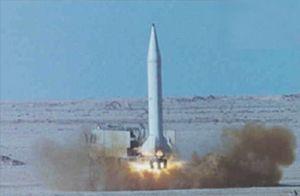
Les armes de destruction massive en Irak était un arsenal d'armements chimiques produit ou fournit par les Occidentaux dans les années 1980 et utilisé durant puis après la guerre Iran-Irak.
La guerre d'Irak ou seconde guerre du Golfe commence officiellement le 20 mars 2003 avec l'invasion de l'Irak par la coalition menée par les États-Unis contre le Parti Baas de Saddam Hussein. L'invasion a conduit à la défaite rapide de l'armée irakienne, à la capture et l'exécution de Saddam Hussein et à la mise en place d'un nouveau gouvernement.
Al-Samoud 2, est un missile balistique tactique irakien à carburant liquide développé entre la guerre du Golfe et la guerre d'Irak de 2003. L'armée irakienne a également développé une version à propergol solide connue sous le nom de Ababil-100.